Sheep Hills, Victoria

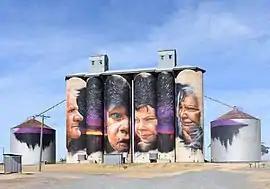
Silo art at Sheep Hills, 2018

Sheep Hills is a locality in the Shire of Yarriambiack, Victoria, Australia. Located in the northern Wimmera region, Sheep Hills is 271 km north-west of Melbourne. The locality is situated on the railway line south-east of Warracknabeal, north of Minyip.